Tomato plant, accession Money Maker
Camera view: bottom (45 deg); turntable rotation: 240 degrees
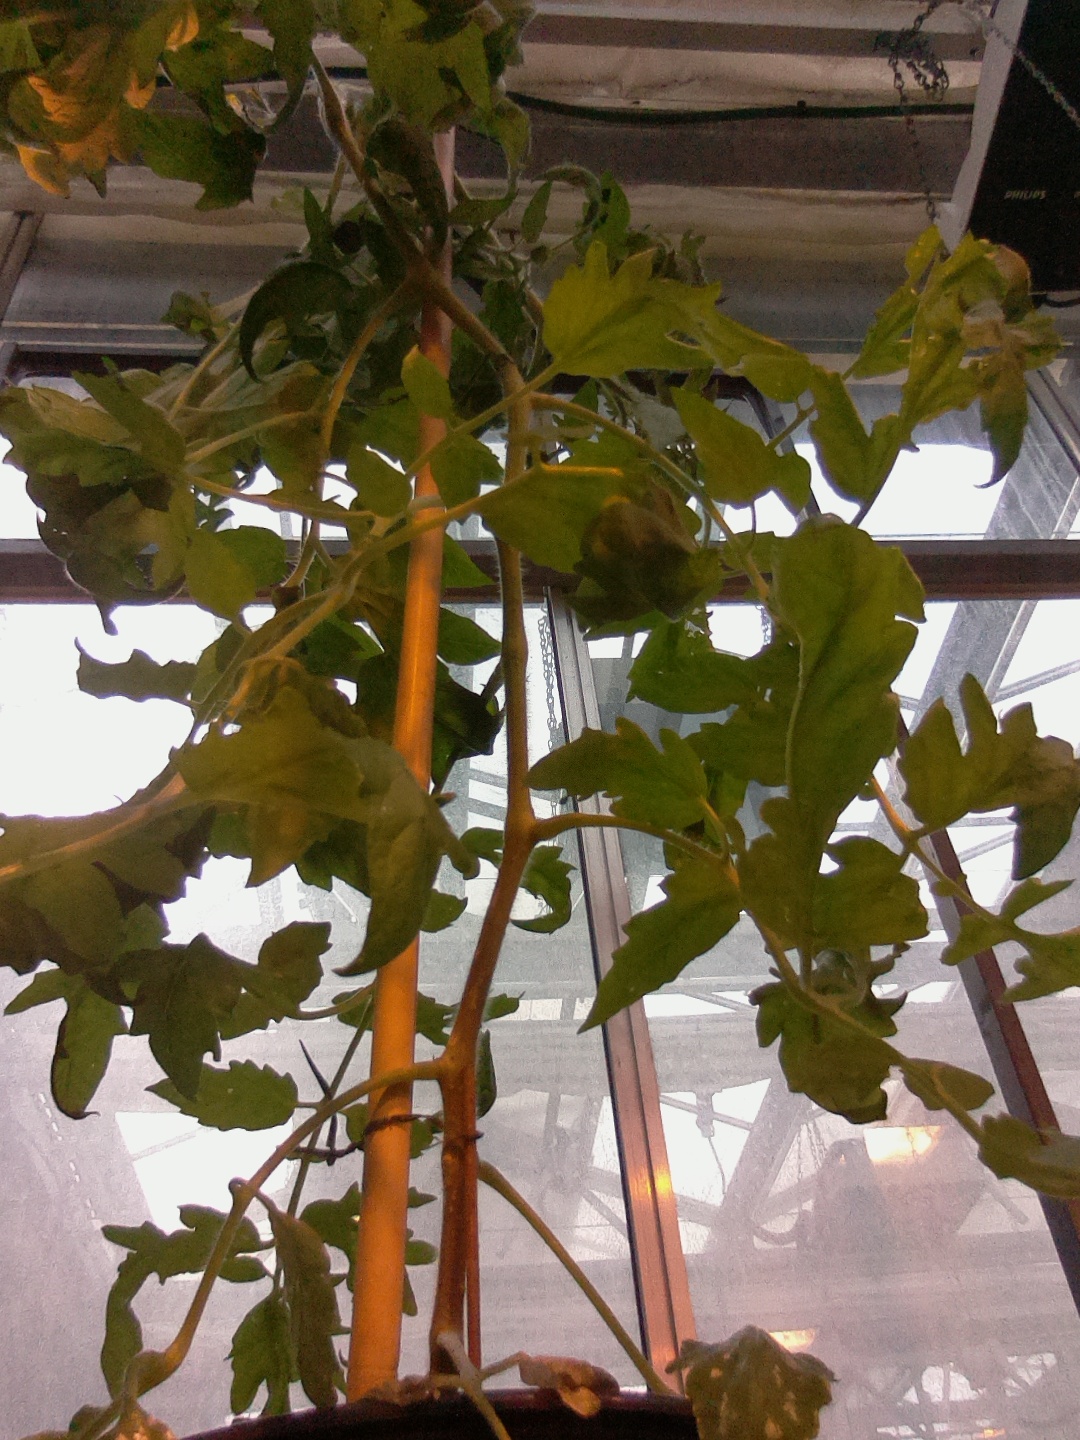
BBCH growth stage 69: End of flowering, 90%-100% of flowers open, more petals falling